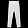
Label: Trouser